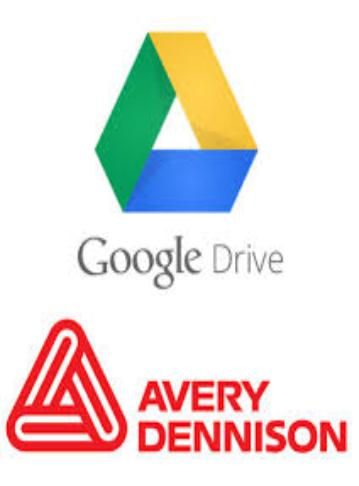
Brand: avery dennison-1
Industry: Others